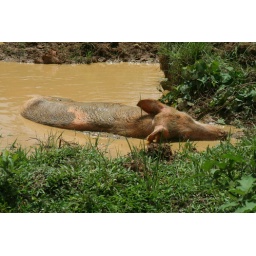
A pig near to the road to the North Route